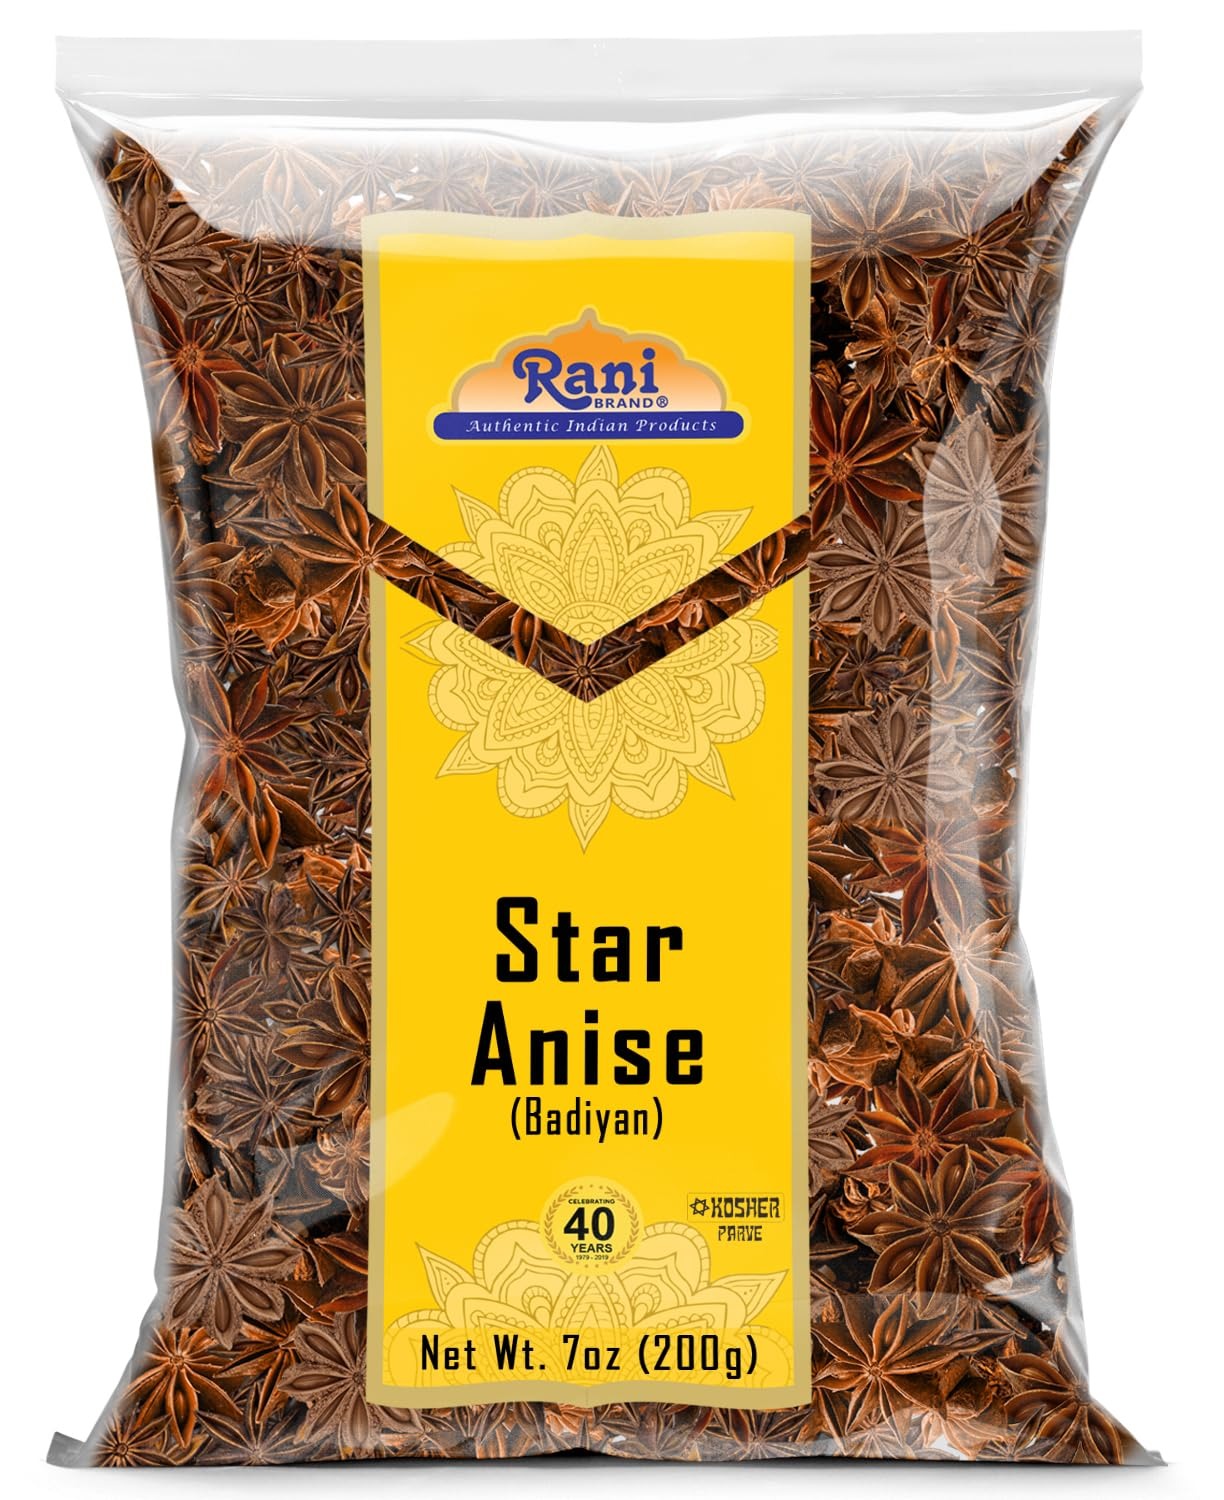
Item Name: Rani Star Anise Seeds, Whole Pods (Badian Khatai) Spice 7oz (200g) ~ All Natural | Gluten Friendly | NON-GMO | Kosher | Vegan | Indian Origin
Bullet Point 1: You'll LOVE our Star Anise (Badian Khatai) by Rani Brand--Here's Why:
Bullet Point 2: ⭐Now KOSHER! 100% Natural, Non-GMO, No Preservatives, Vegan, Gluten Friendly PREMIUM Gourmet Food Grade Spice.
Bullet Point 3: ⭐Star Anise in barbecued or roasted chicken, poached fish or shellfish, light soups based on clear broth, rice pudding, steamed cabbage and braised leeks.
Bullet Point 4: ⭐Rani is a USA based company selling spices for over 40 years, buy with confidence!
Bullet Point 5: ⭐Net Wt. 7oz (200g), Authentic Indian Product, Product of India Alternative Name (Indian) ❤️Badian Khatai
Product Description: <b>Star Anise</b>A Little History! <br> In cooking, star anise can be used whole or as a powder. It's often utilized in classical Vietnamese, Indian and Middle Eastern cuisines, especially as a flavor enhancer in broths, soups and curries. It's well known for its presence in Indian “Garam Masala” blends. Itis not related to anise seeds, but it has a similar aroma and taste. The licorice like flavor of the spice is mellowed by a distinct sweetness. In India, it is used mainly in rice dishes like biryani and meat curries.
Value: 7.0
Unit: Ounce

Price: 9.99